Joseph Cochran

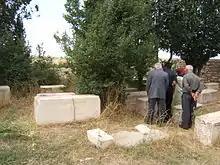
American Mission Graveyard, Seer, Iran

According to the information provided by the official website of Urmia University, Joseph Cochran has been [the first] director of the Medical School in Urmia, established in 1878. In the course of Cochran's 27 years of directorship, 26 medical students graduated from this school. This school was closed on Joseph Cochran's death in 1905 and remained in this state until sixty years later when it was opened as one of several Schools of Urmia University. The historical archives of Urmia University is in the possession of documents that show that Mozaffar al-Din Shah Qajar and Joseph Cochran have personally signed and handed certificates to graduating students during the graduation ceremony of 1898 (1277 AH).